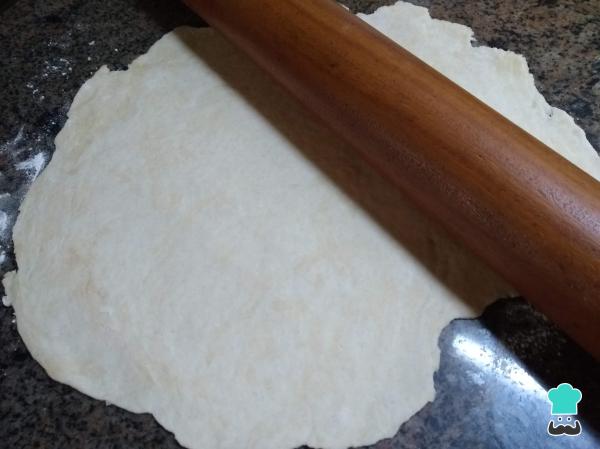
A continuación, forma un bollo y estíralo en una mesa limpia hasta que tenga unos 3 milímetros de alto.Truco: si notas que es difícil estirarla puede ser por el desarrollo de gluten. Será tan sencillo como dejar descansar tu masa tapándola por unos 10 minutos y luego, se estirará fácilmente.